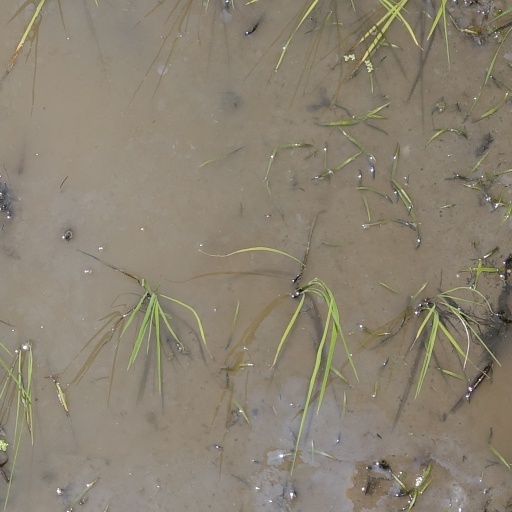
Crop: rice